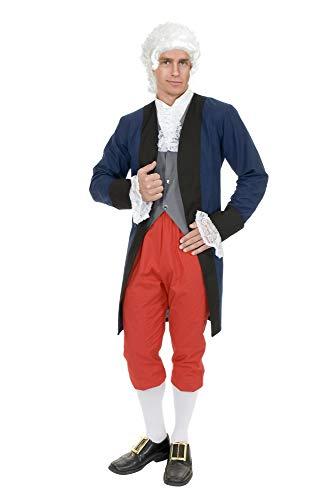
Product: Charades Men's Benjamin Franklin Colonial Man
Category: Clothing, Shoes & Jewelry | Costumes & Accessories | Men | Costumes & Cosplay Apparel | Costumes
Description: Includes: Coat, Vest, Jabot, Shirt Front, Cuffs, Pants, Stockings.
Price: $68.50